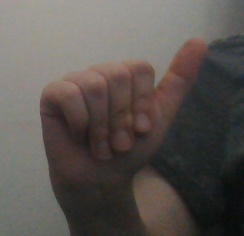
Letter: dhad